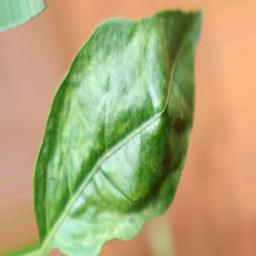
Label: mites_and_trips